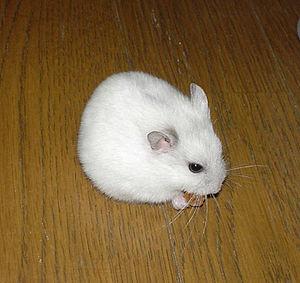
Le Hamster russe est une espèce de petits mammifères qui fait partie des rongeurs de la famille des Cricetidae. C'est un hamster nain originaire des steppes d'Asie centrale, à dos rayé et à couleur variable en hiver. En Europe, il est souvent adopté comme animal de compagnie.